Limehouse Basin

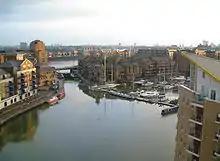
Limehouse Basin lock and swing bridge, River Thames in background.

Limehouse Cut to the east — an older canal that conveyed grain traffic from the River Lea and had its own basin and exit to the Thames — had no historic connection with the Regent's Canal. In 1854, however, there was talk of a takeover and a link was dug to Limehouse Basin. The takeover was opposed by bargemen on the rivers Lea and Stort who did not like being under Regent's Canal regulations. The proposal was defeated and in 1864 the link was filled in.